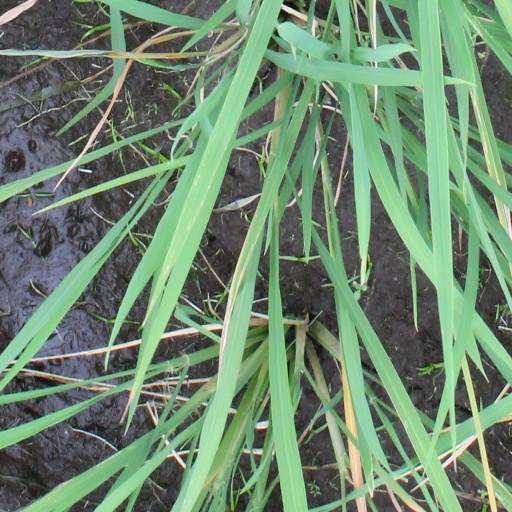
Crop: rice